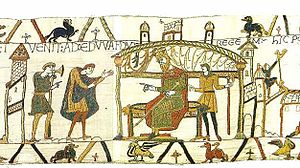
Bayeux-tapetet / Dansk oversættelse af den latinske tekst
Bayeux-tapetet [bajø] er et 70 meter langt vægtæppe broderet med uldgarn på hørlærred. Det illustrerer normanneren Vilhelm Erobrerens erobring af England, da han vandt over Harold Godwinson i Slaget ved Hastings i 1066. Bayeux-tapetet blev sandsynligvis fremstillet på ordre af biskop Odo af Bayeux, Vilhelms halvbror og vicekonge i England, og er muligvis fremstillet i England. Det er et af ganske få tapeter, som har overlevet tidens tand, nok fordi det lå sammenrullet i en lufttæt blykasse og kun blev ophængt i domkirken i byen Bayeux i Normandiet ved særlige lejligheder.